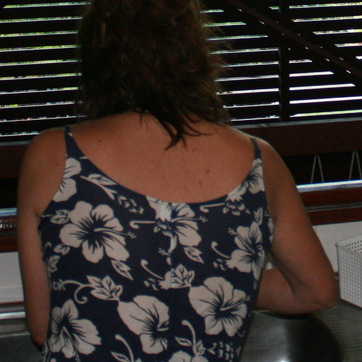
Material: skin